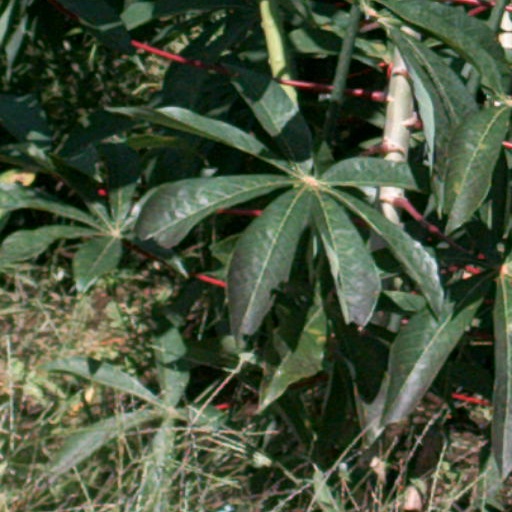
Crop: cassava